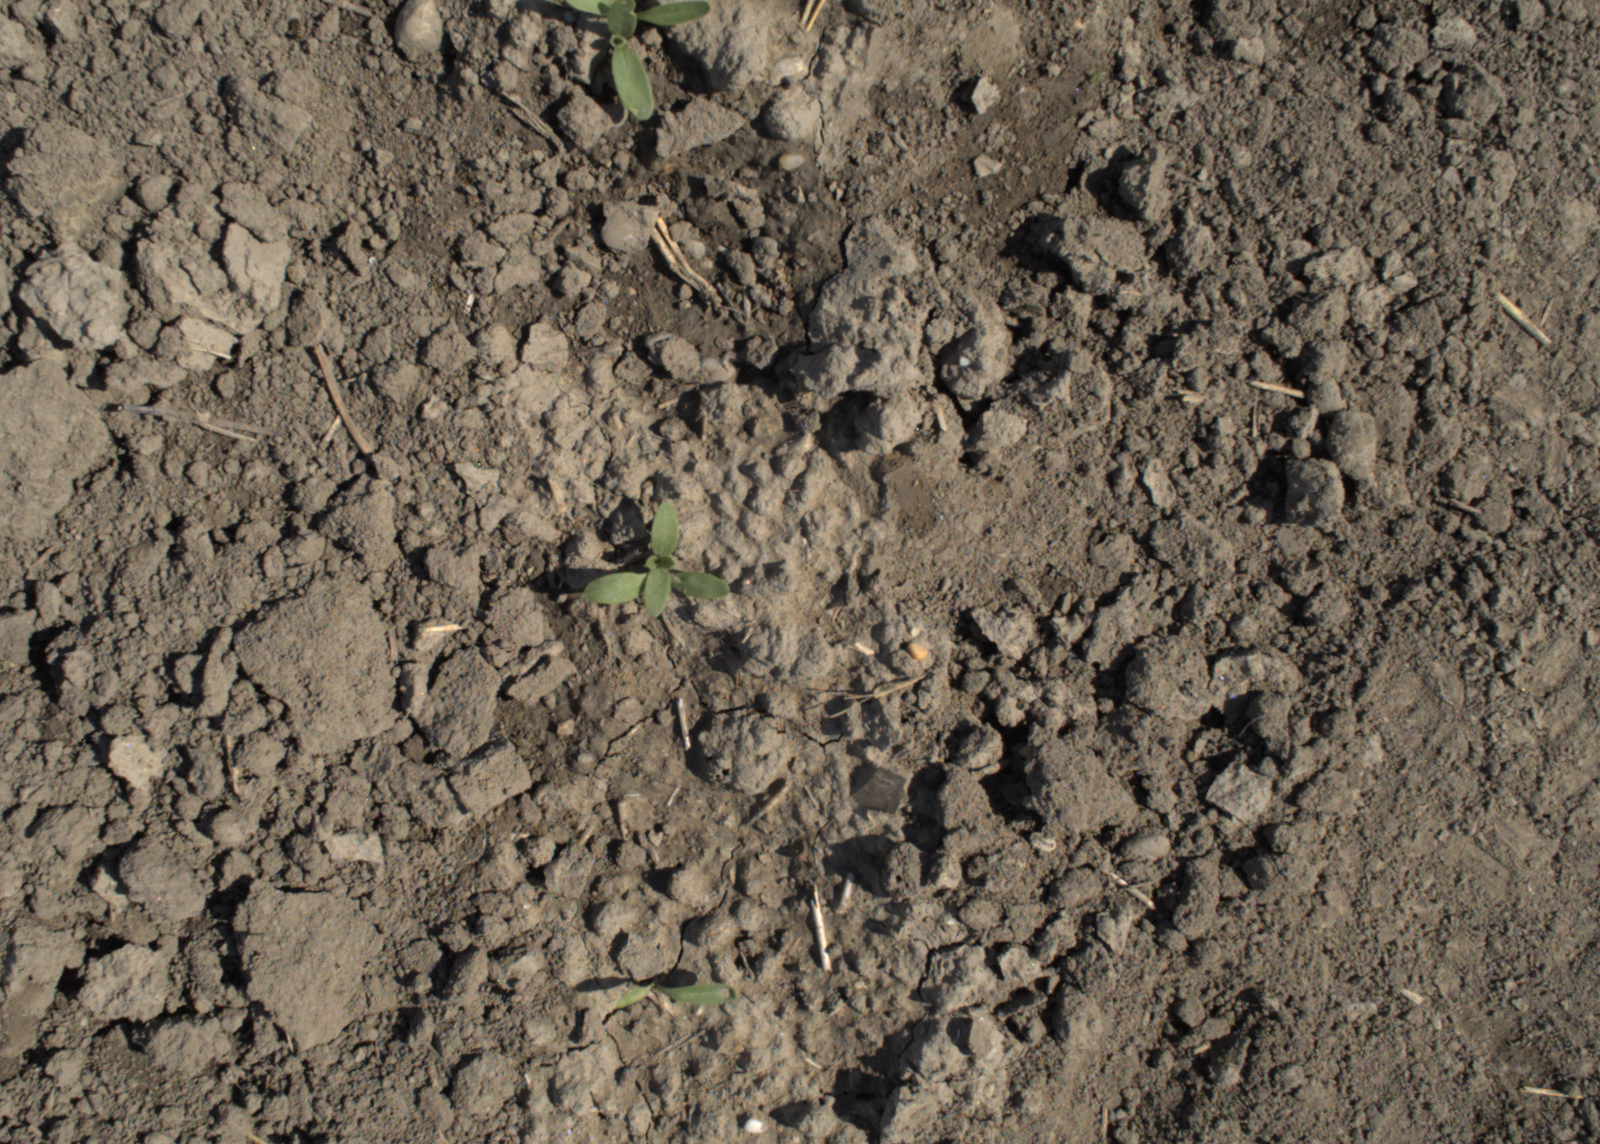
Capture date: 28.05.2021 10:20:21
Weather: mixed
Wind: medium
Seeding date: 27.04.2021
Plant canopy height (mm): 1018